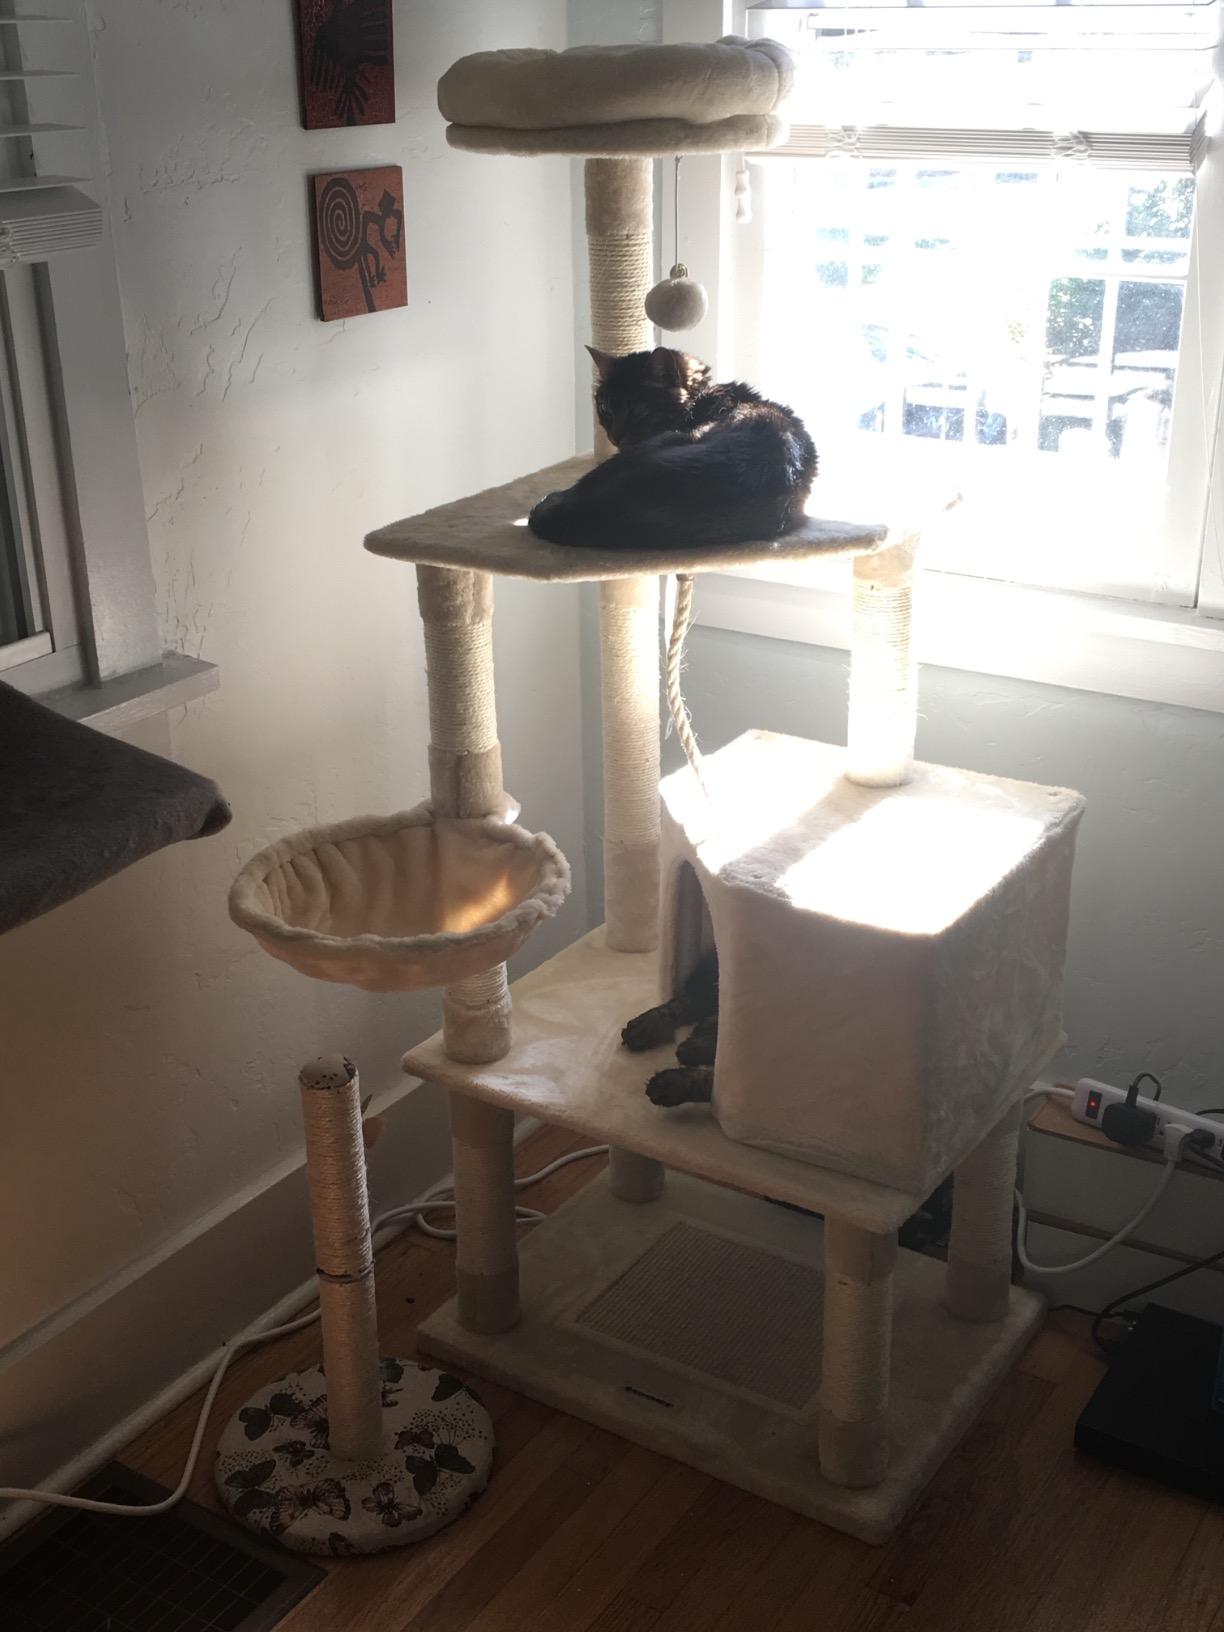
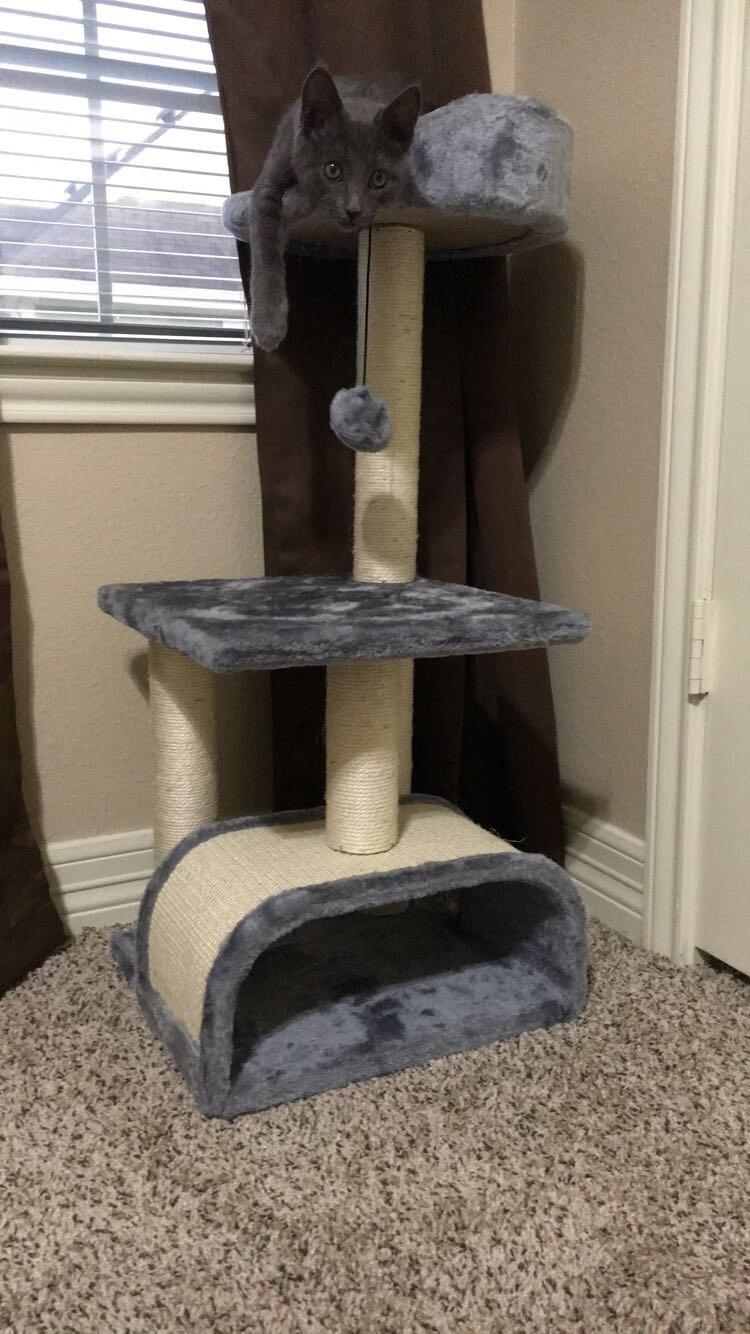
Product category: items_cat tree
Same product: no